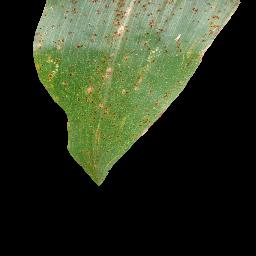
Label: Corn___Common_rust